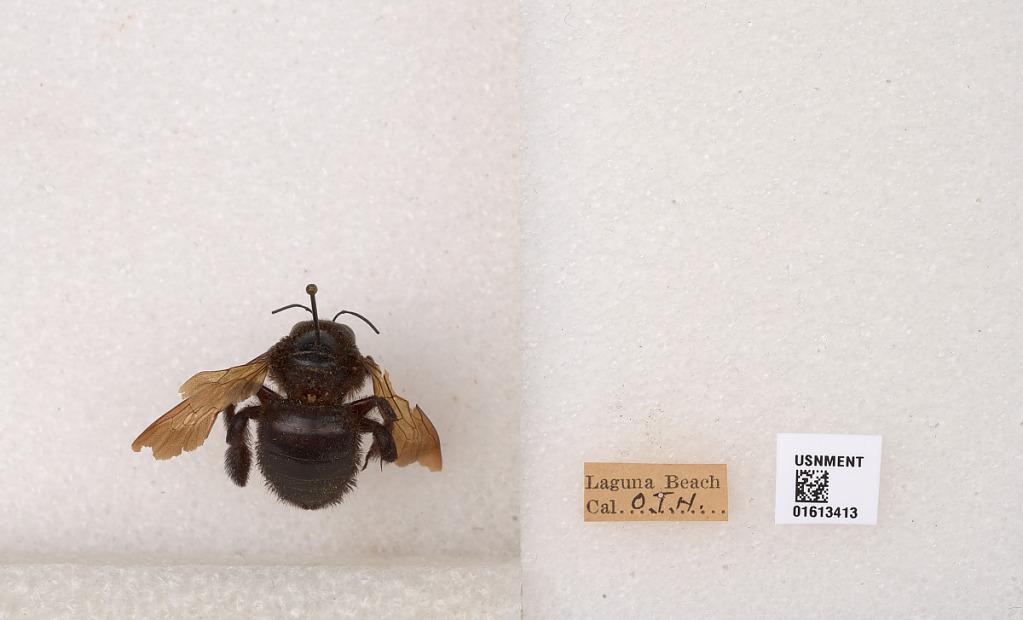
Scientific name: Xylocopa (Neoxylocopa) varipuncta Patton
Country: United States
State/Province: California
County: Orange
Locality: Laguna Beach
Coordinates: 33.5422, -117.783